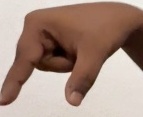
ASL sign: Q